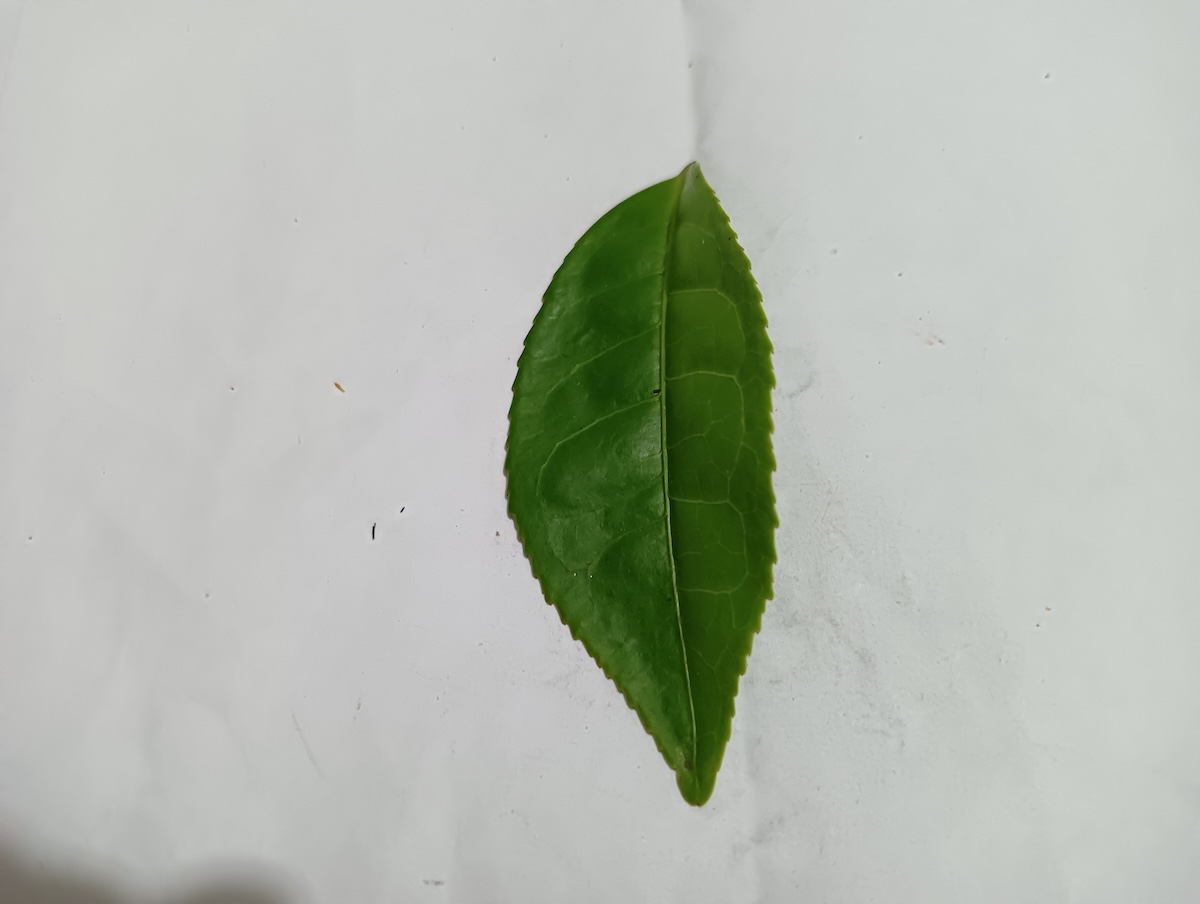
Label: Healthy leaf